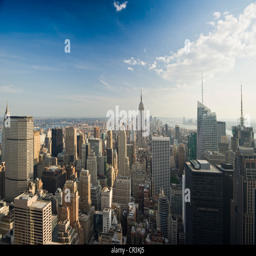
building seen from the observation deck